South African type MY1 tender

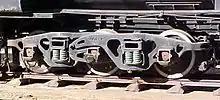
Buckeye bogie

Like the Type CL, Type MX and Type MY tenders, it rode on three-axle Buckeye bogies to reduce the axle load.